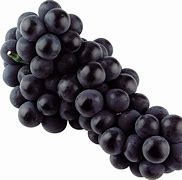
Label: grape